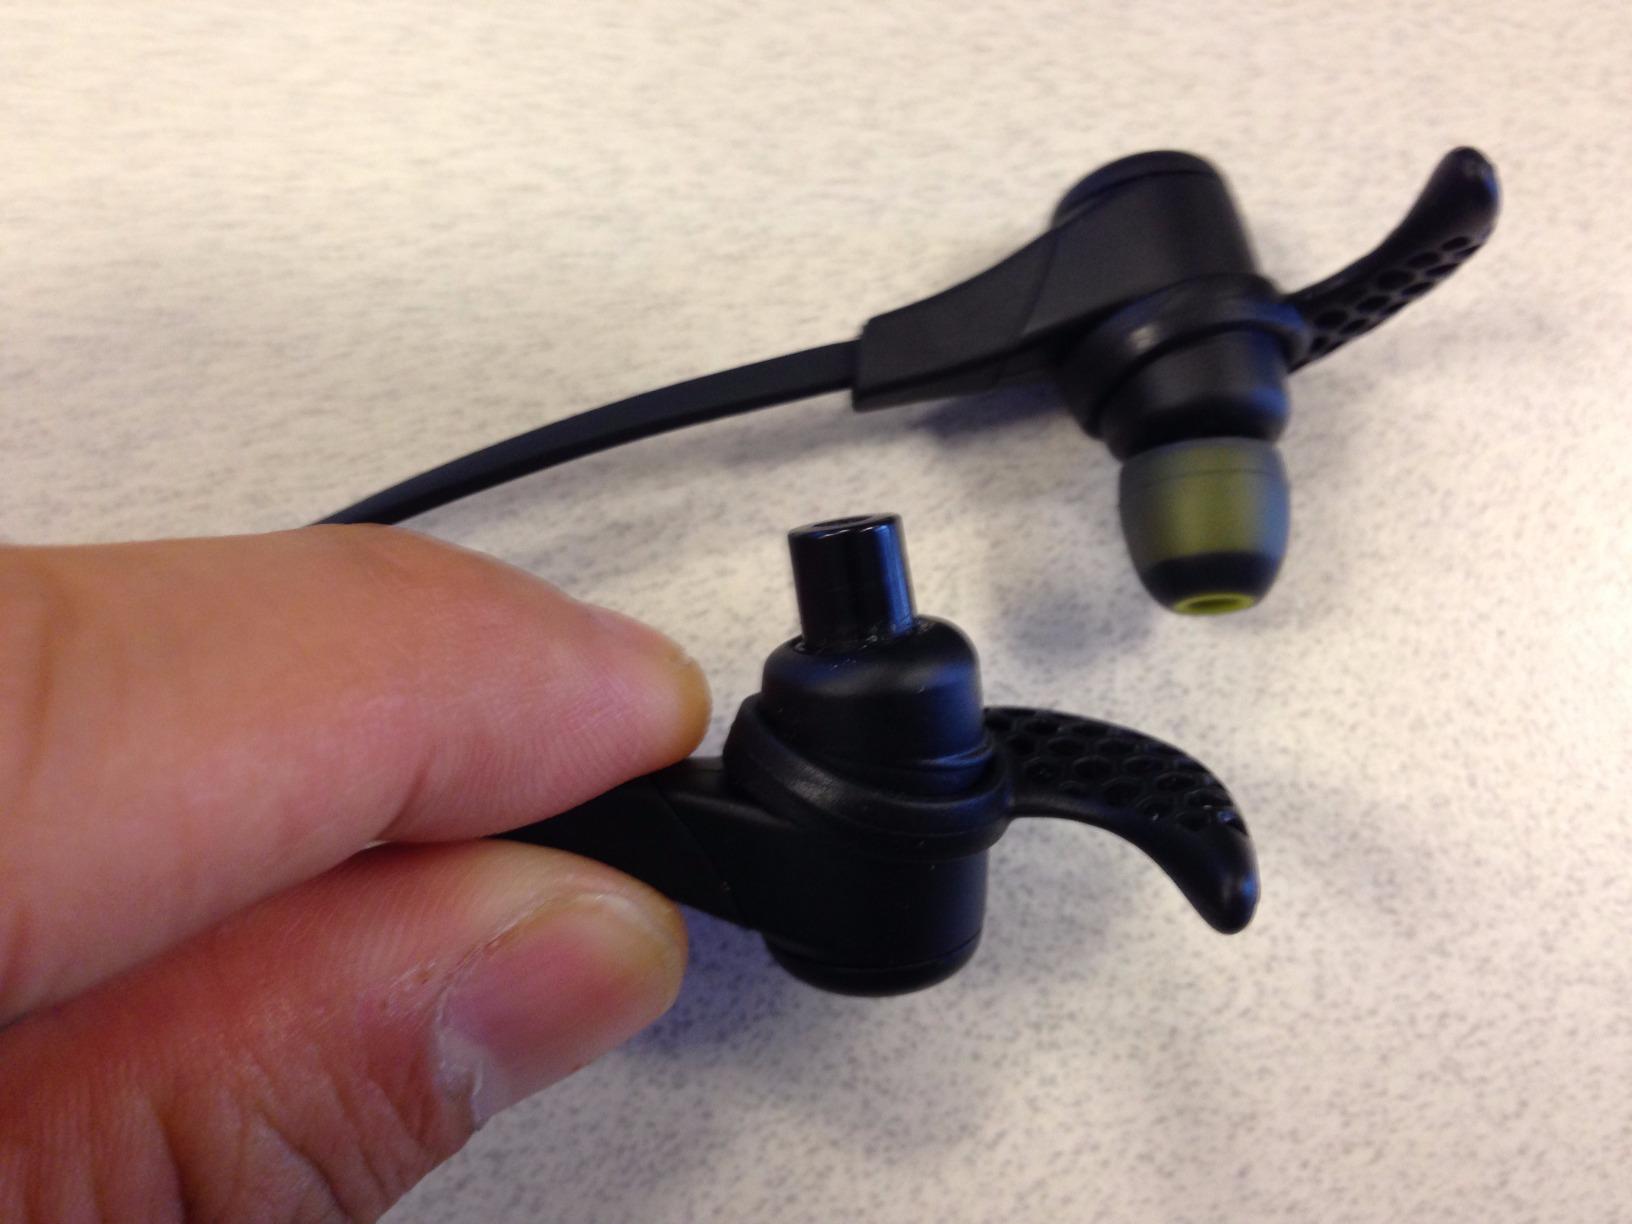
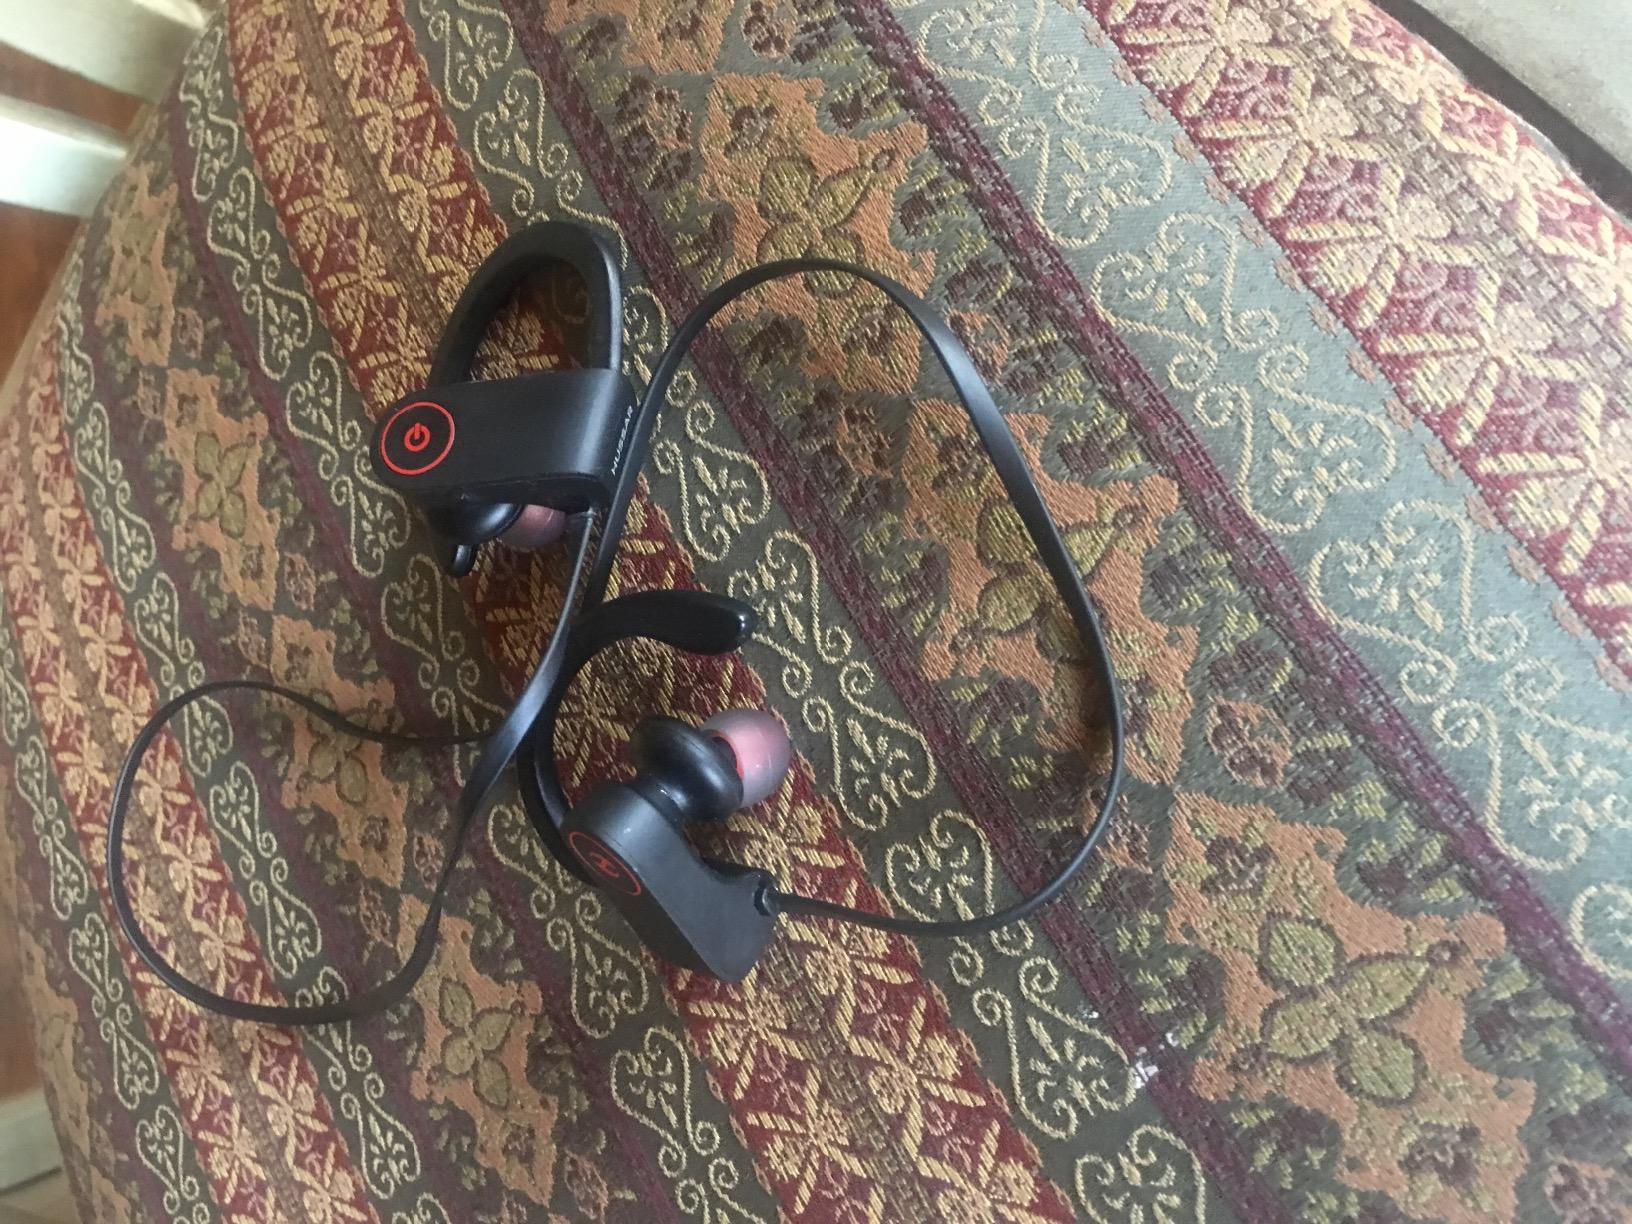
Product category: headphones
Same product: no